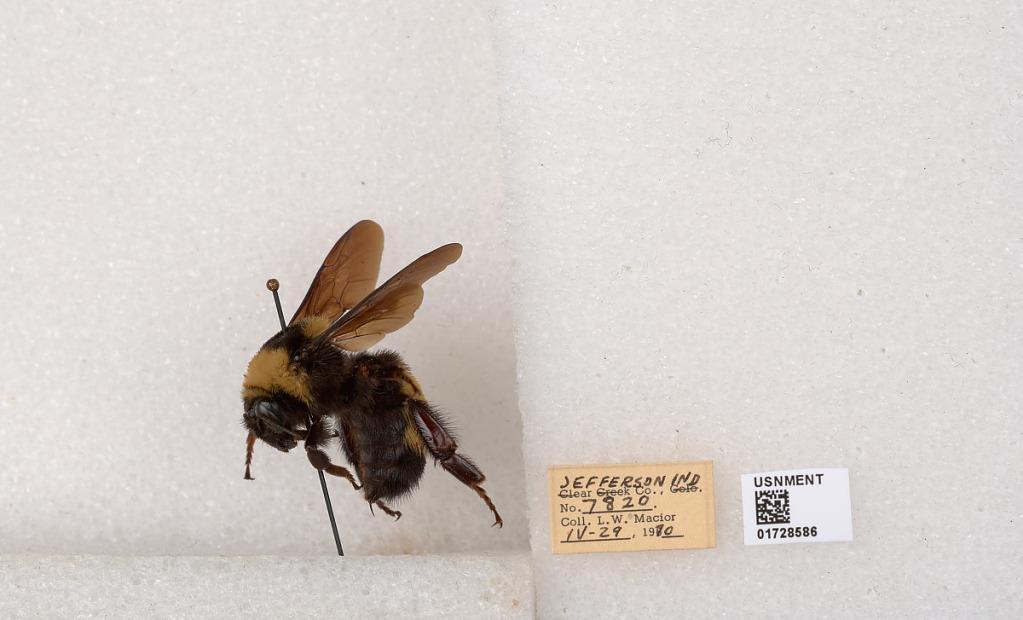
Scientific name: Bombus (Bombus) nevadensis auricormus
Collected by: L. Macior
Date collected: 1970-4-29
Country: United States
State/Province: Indiana
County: Jefferson
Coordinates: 38.7858, -85.4386